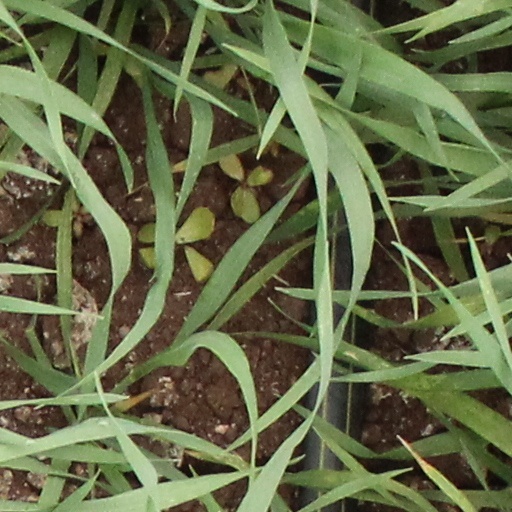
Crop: wheat